Archimedes

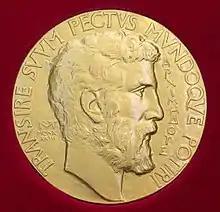

Sometimes called the father of mathematics and mathematical physics, historians of science and mathematics almost universally agree that Archimedes was the finest mathematician from antiquity.